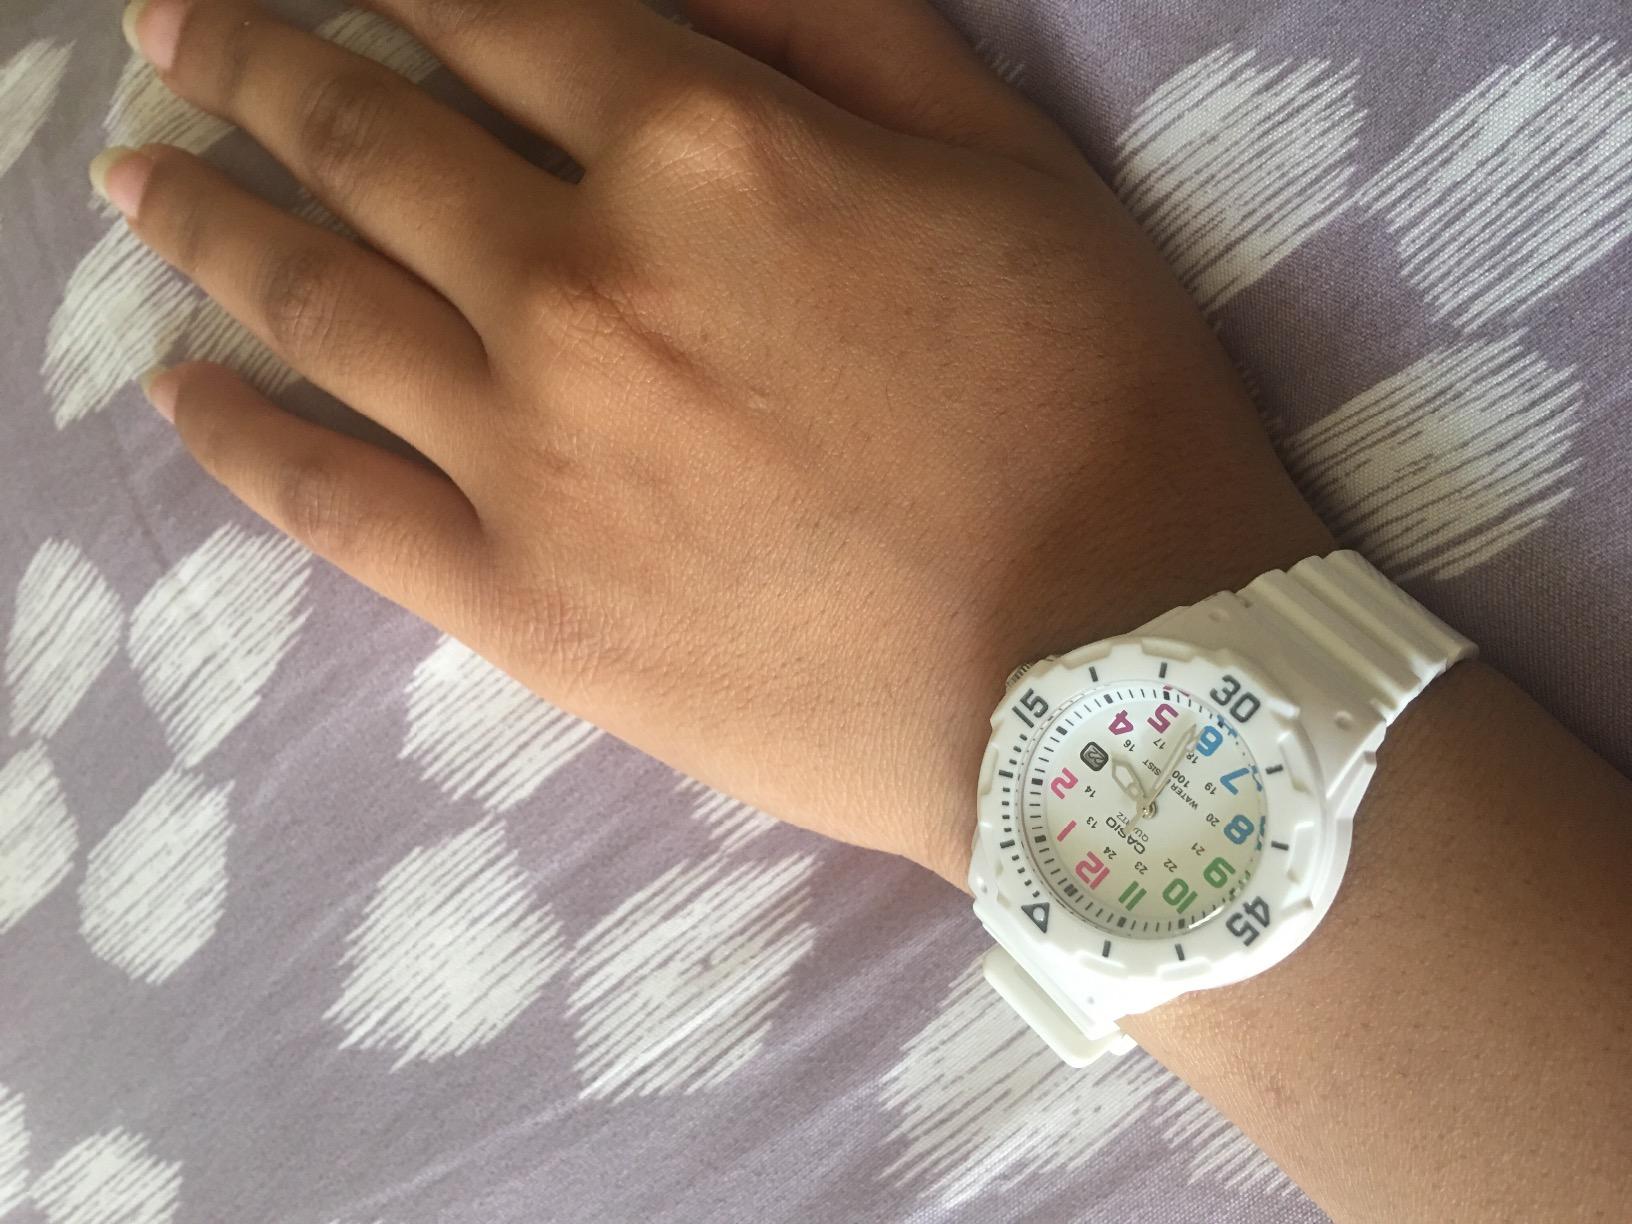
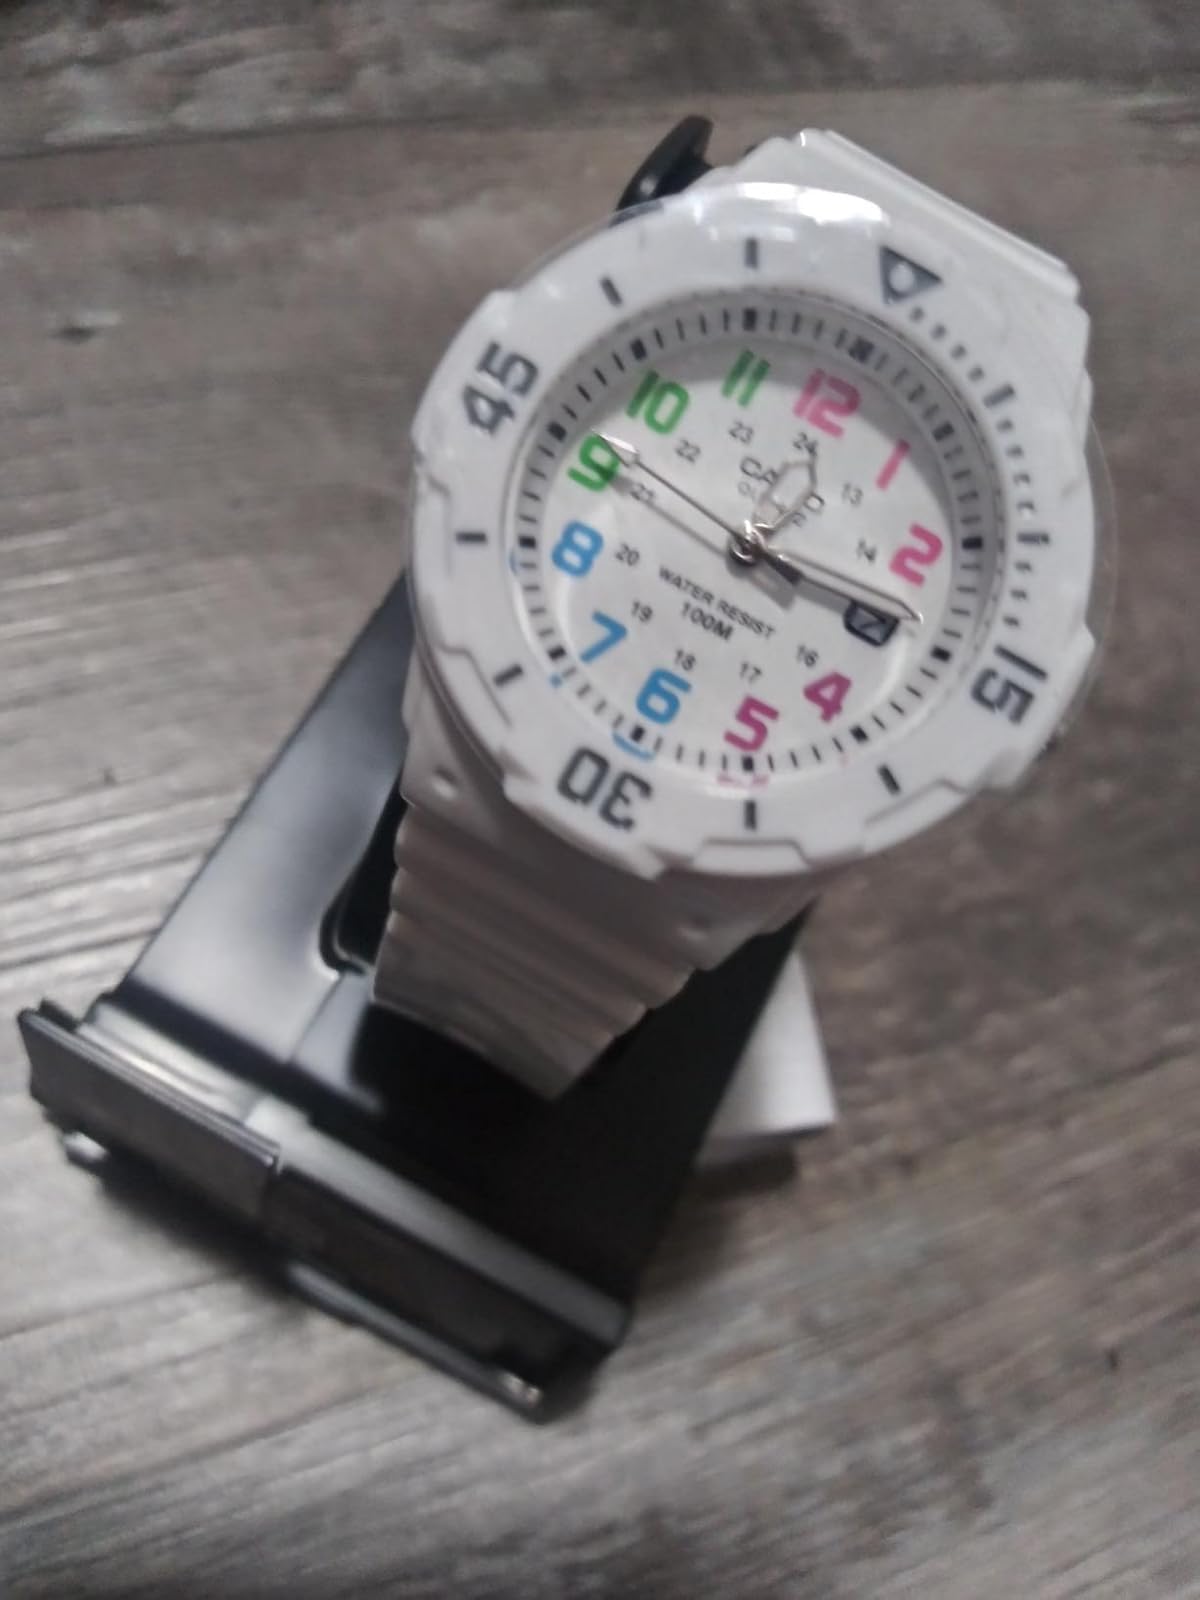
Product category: accessories_watch
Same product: yes